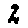
Label: 2